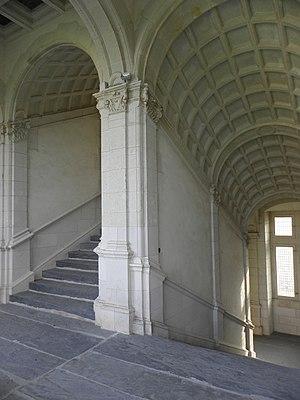
Grand escalier du logis Jean de Laval du Château de Châteaubriant (44).
Le château de Châteaubriant est un château fort médiéval fortement remanié à la Renaissance, situé à Châteaubriant dans le département français de la Loire-Atlantique en région Pays de la Loire